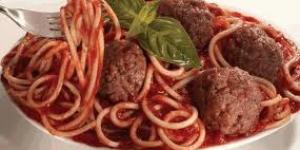
tallarines con albondigas